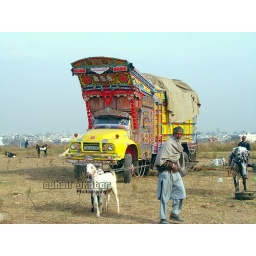
A man with his goats walking by a Traditional Pakistani Truck at animal market in Islamabad - Pakistan.